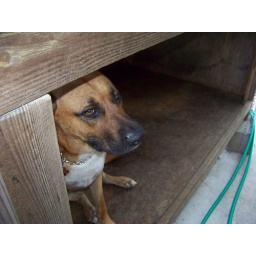
Roscoe in the dog house